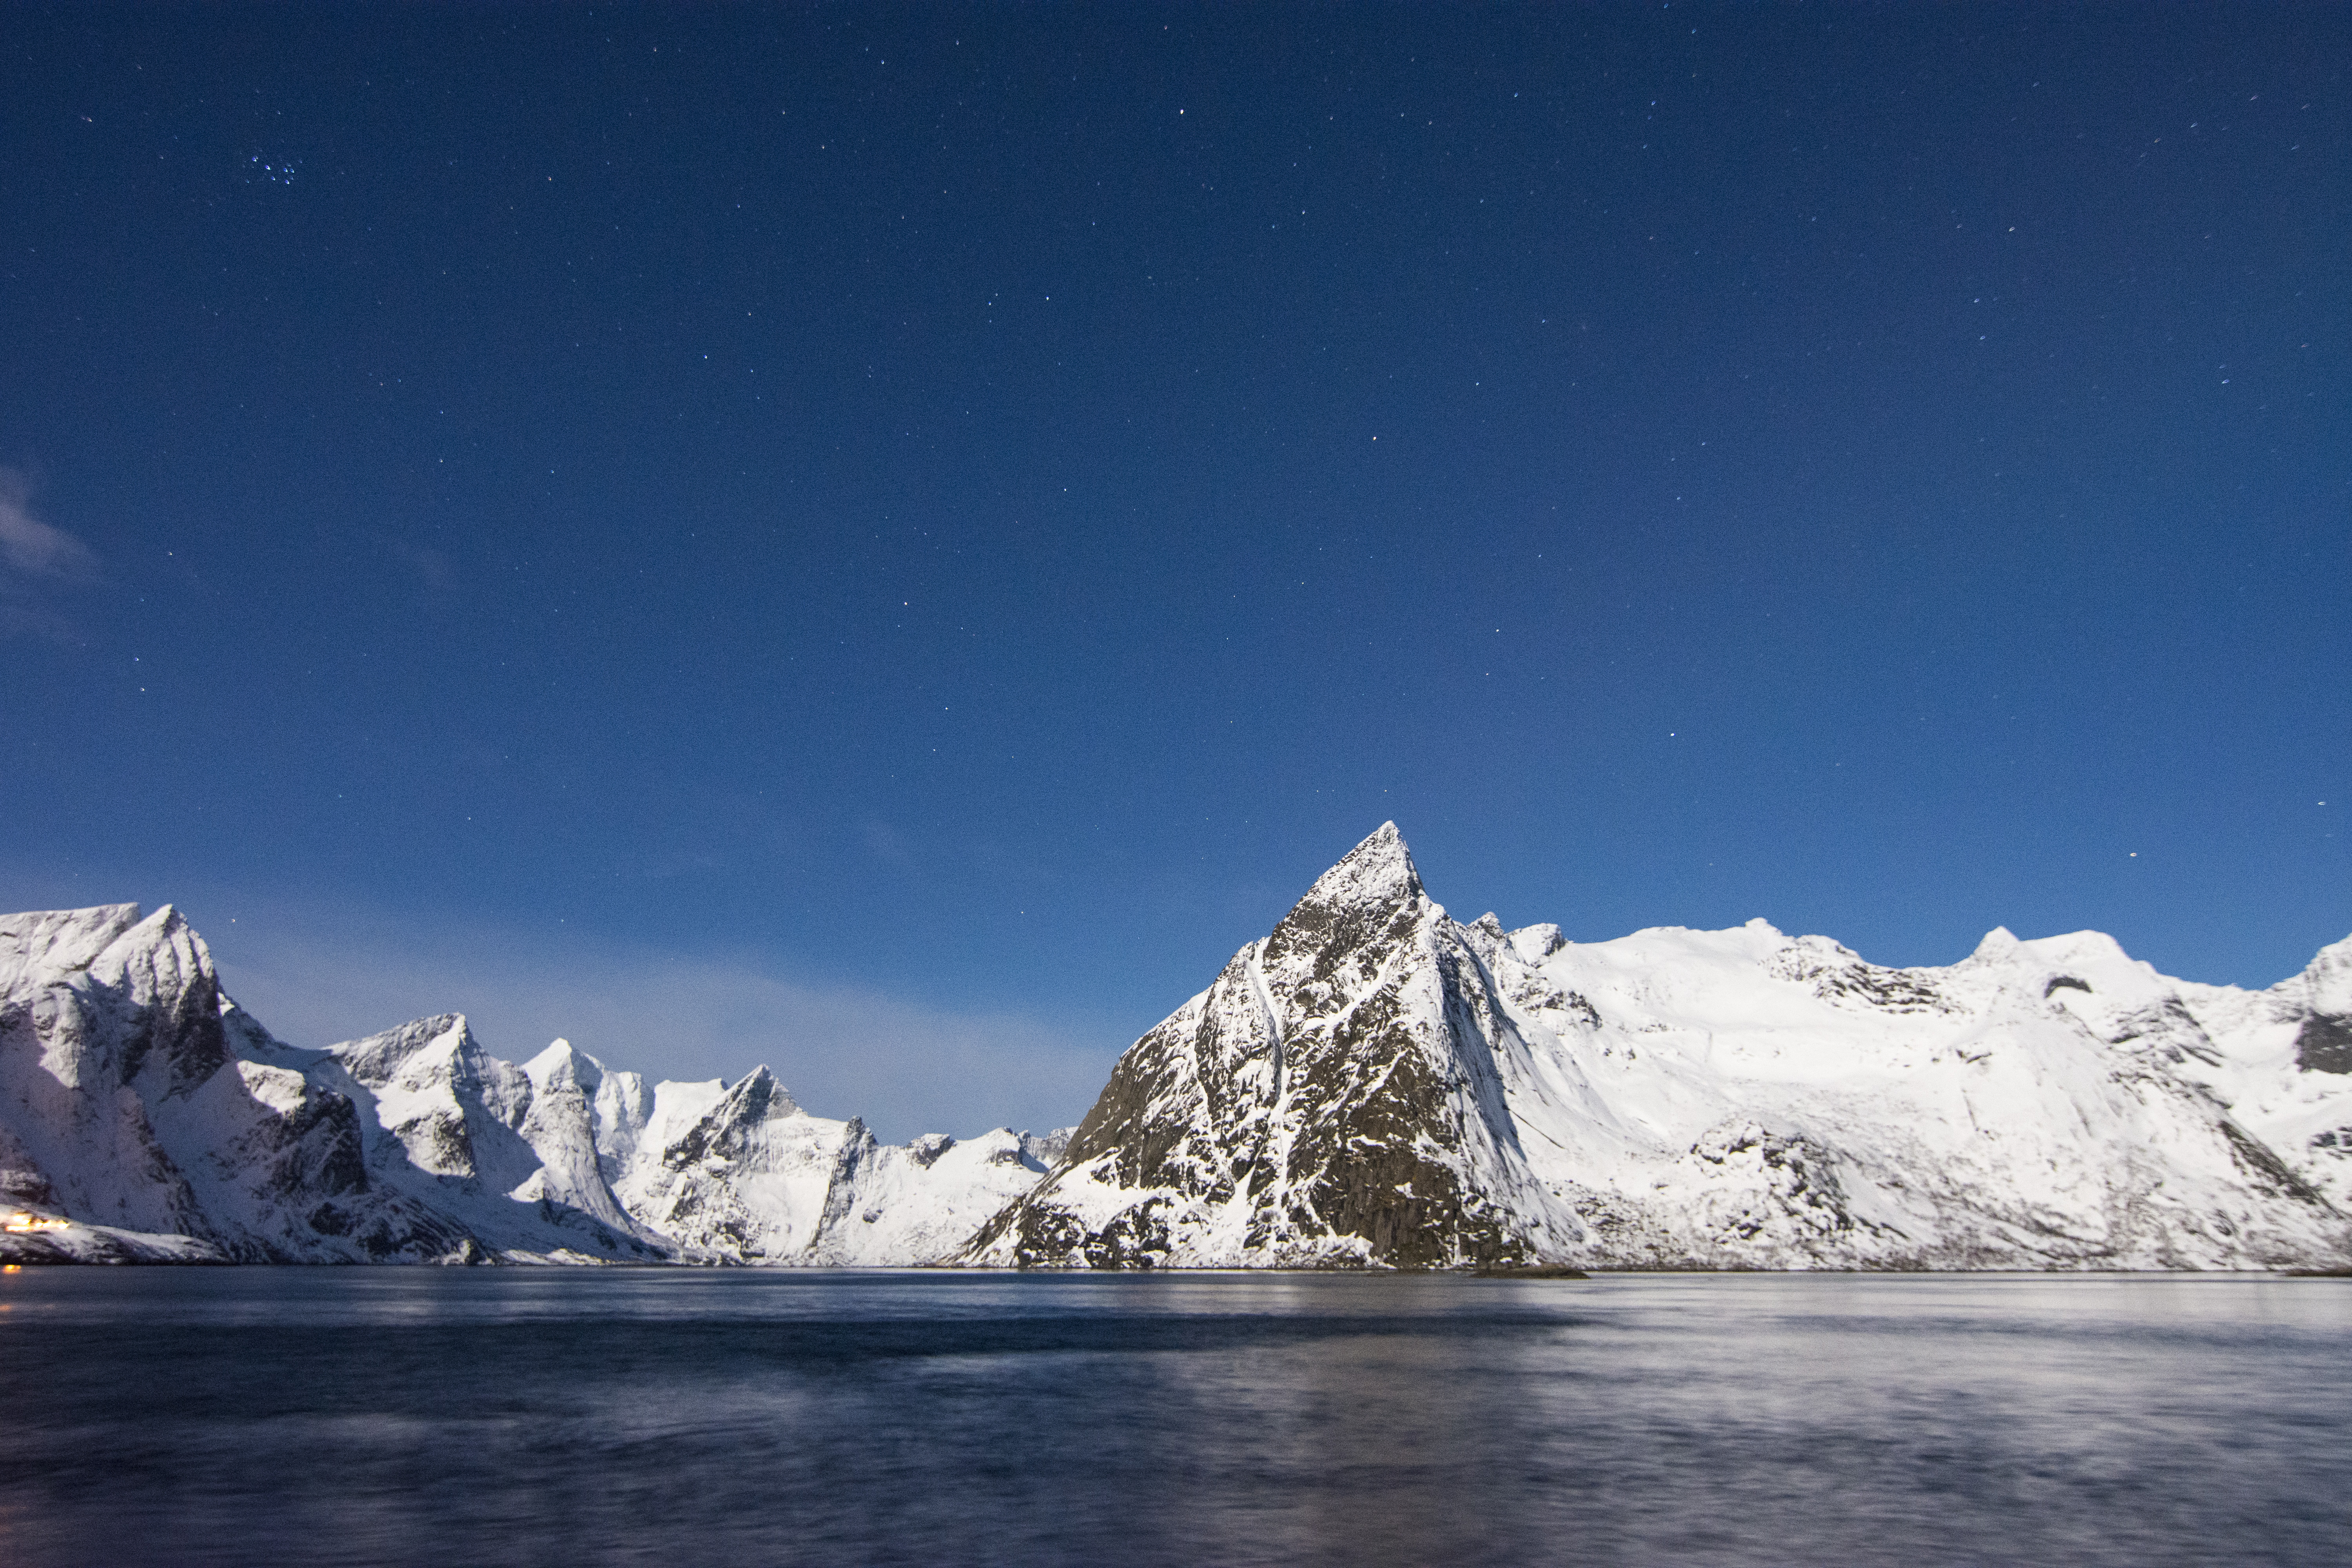
landscape, sea, nature, ocean, mountain, snow, winter, lake, mountain range, ice, reflection, glacier, arctic, iceberg, mountains, peaks, freezing, arctic ocean, canadian rockies, mountainous landforms, glacial landform, geological phenomenon, ice cap, sea ice